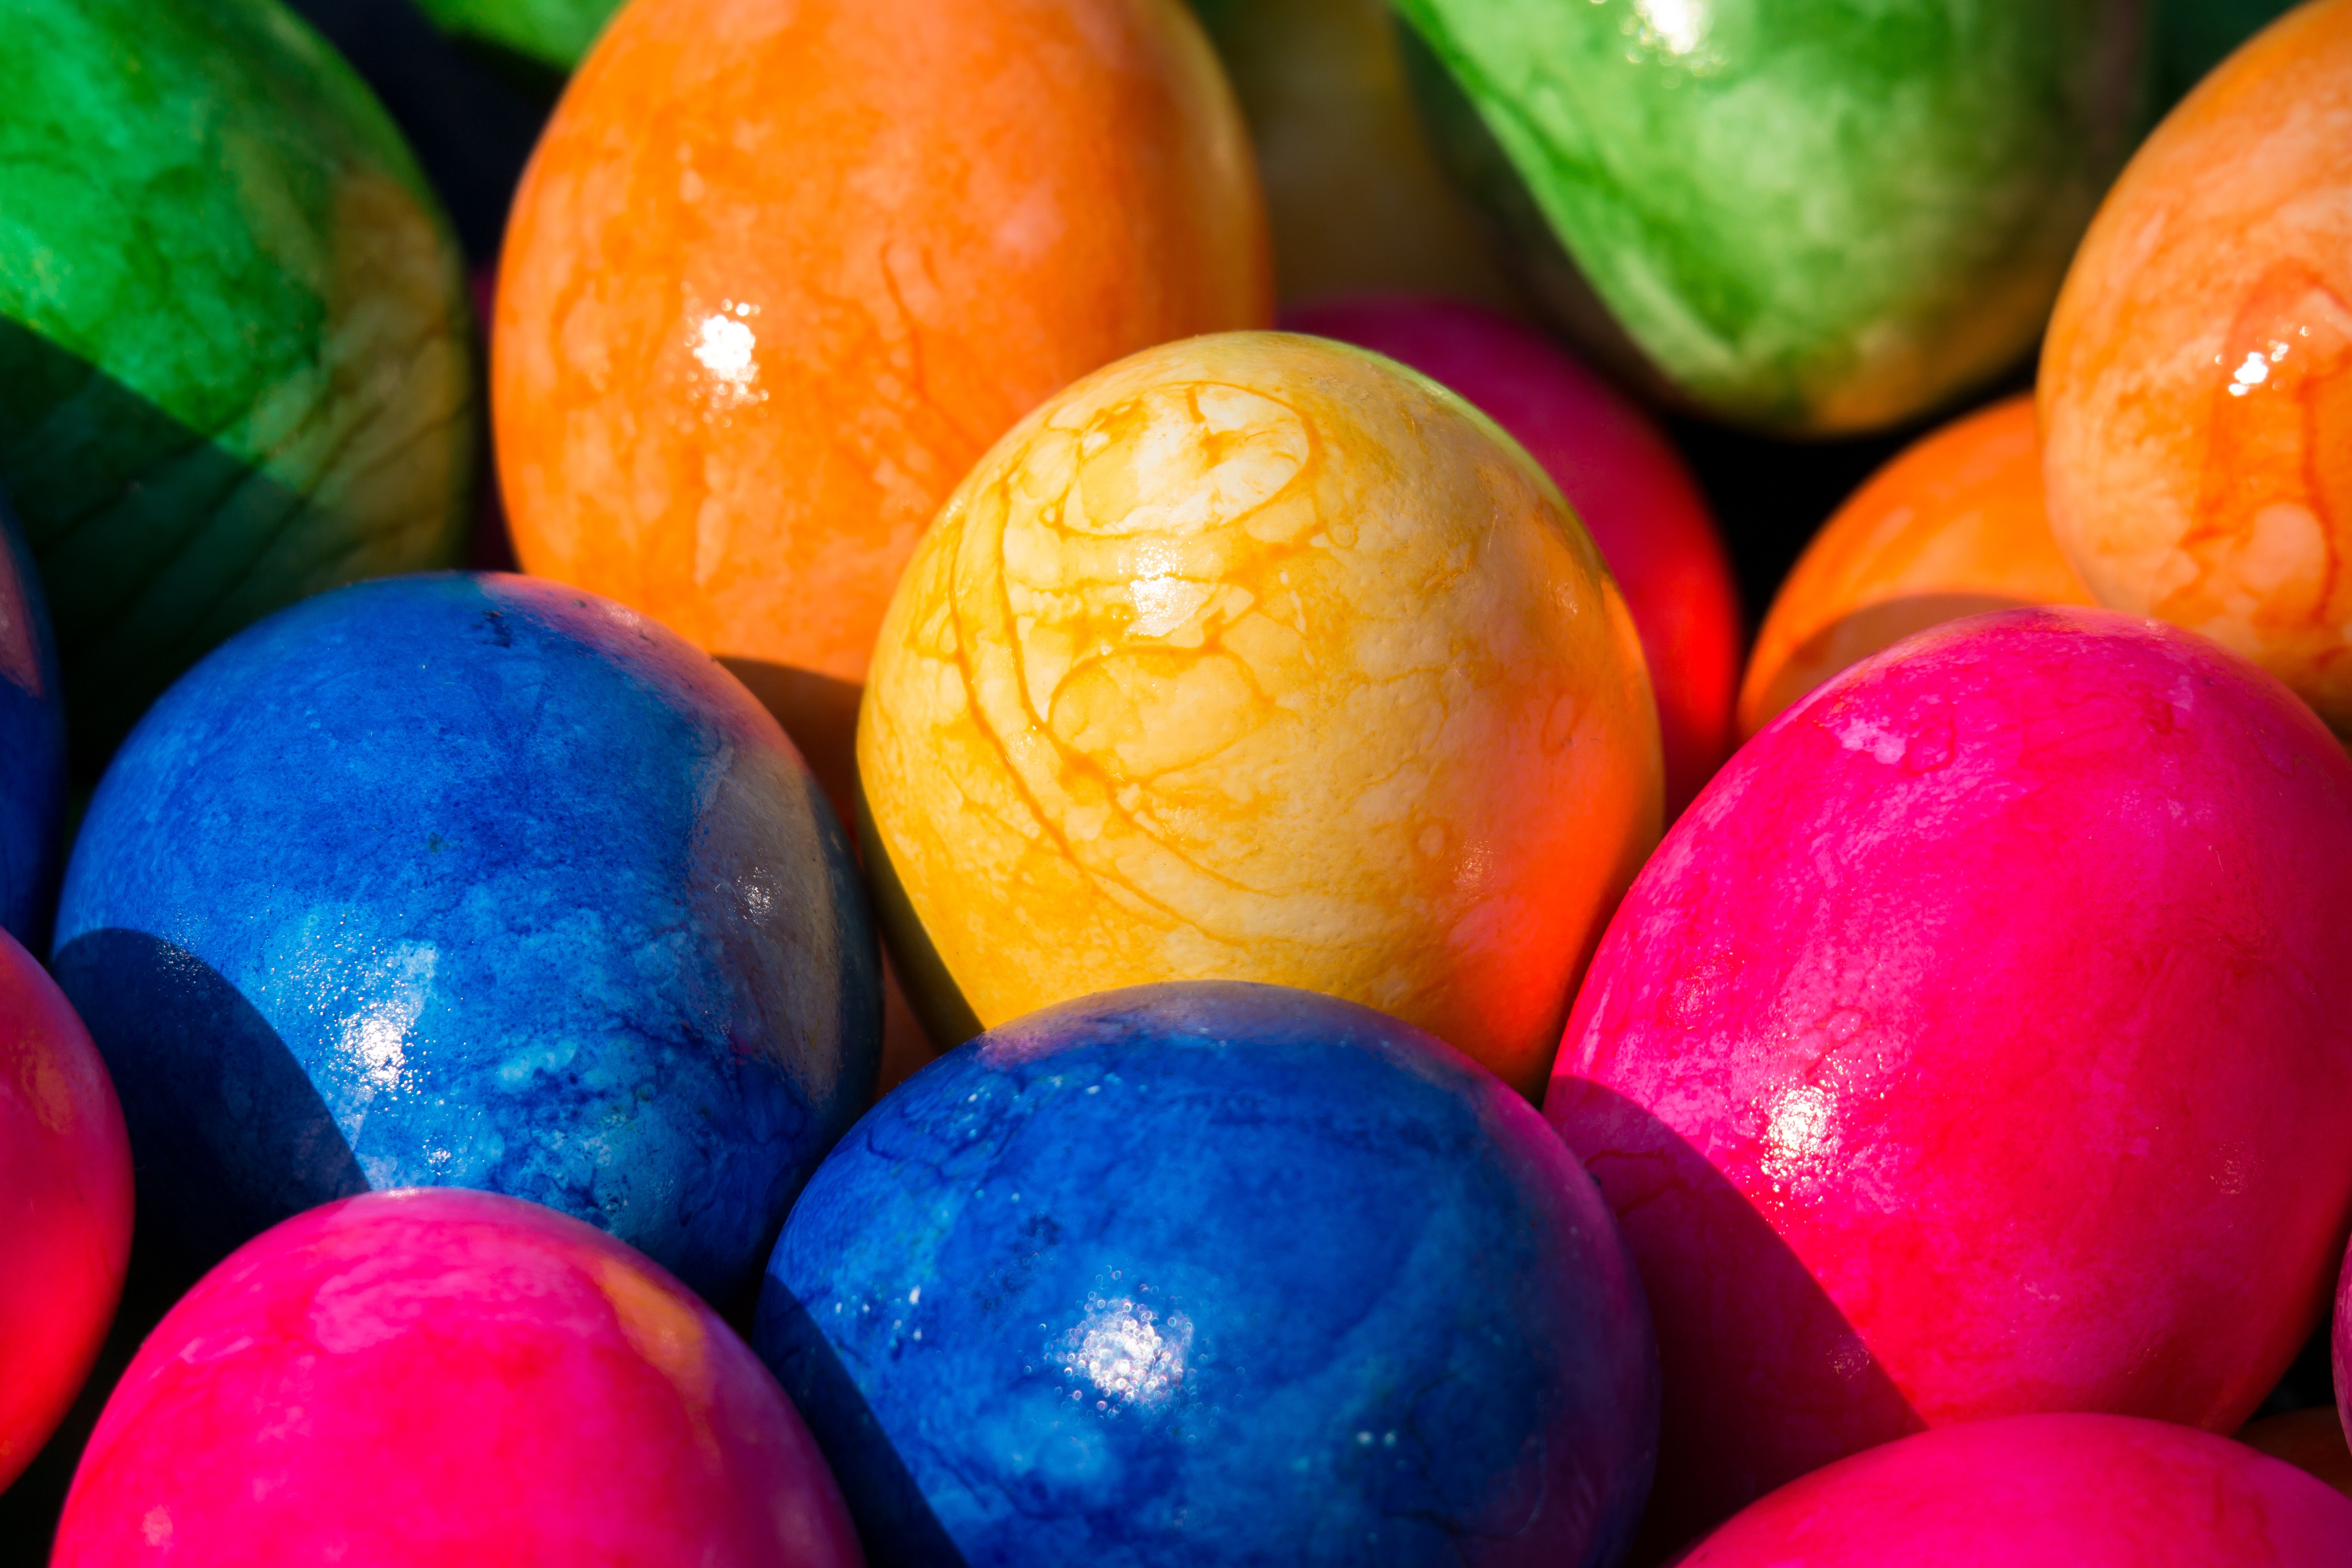
food, produce, color, colorful, egg, easter, colored, easter eggs, easter egg, happy easter, party eggs